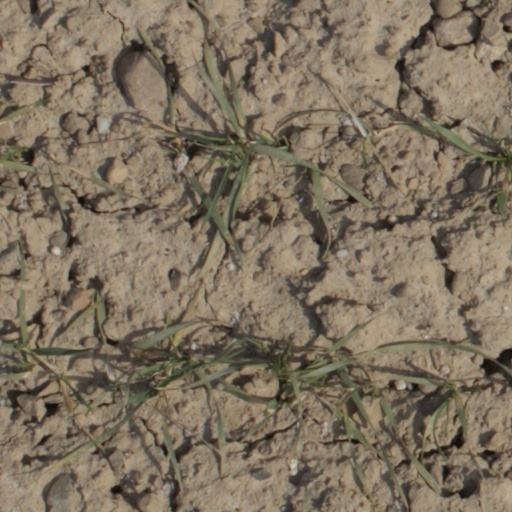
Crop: wheat